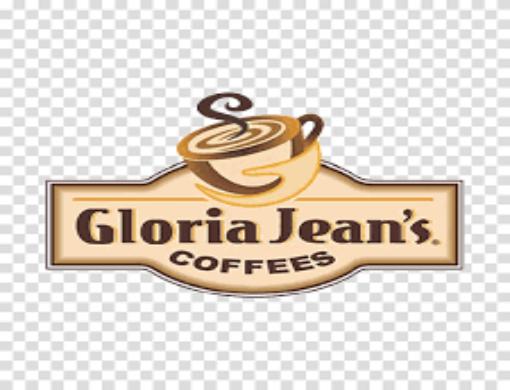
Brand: Gloria Jean's Coffees
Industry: Food